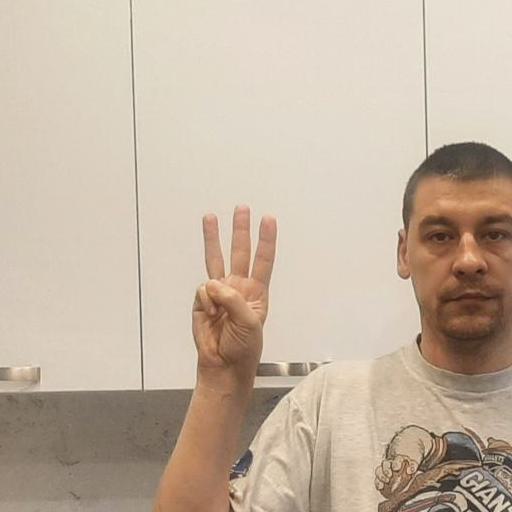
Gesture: three